Star Trek VI: The Undiscovered Country

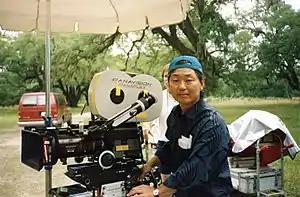
Cinematographer Hiro Narita

As he had when he directed "The Wrath of Khan", Meyer attempted to modify the look of "Star Trek" to fit his vision. Cinematographer Hiro Narita's previous work had been on effects films such as "The Rocketeer", where he had time and money to make a lavish period fantasy; with "The Undiscovered Country", he was constantly under time and budgetary pressures. Though Narita confessed that he knew nothing about "Star Trek", Meyer replied that he did not want him to have any preconceived notions about the look of the series.